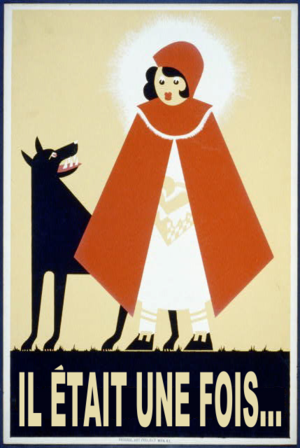
Il était une fois est une expression qui, dans la tradition populaire, introduit un conte. Elle apparaît dans le titre de plusieurs œuvres artistiques ou littéraires.
« Il était une fois » est une expression qui, dans la tradition populaire, introduit un conte. Elle renvoie à un passé ancien non défini et à l'univers du merveilleux.